Prested Hall

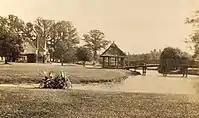
Prested Hall in 1925

In 1890 he became the sole owner of Hurst and Son but his two sons assisted him with the operations of the company. He amassed a large fortune and bought numerous properties many of them in Feering. From about 1890 after the Hill family left he used Prested Hall as a hunting lodge and acquired the other surrounding estates in 1898 (a list of these is shown in the notice above). He continued to live at Streatham Hills for some years then later moved to Prested Hall.